Carolina López (politician)

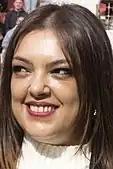

Carolina López Fernández (born 18 January 1985) is a Spanish politician of the party Vox. After four years as a town councillor in Tinéu, she was Vox's lead candidate in the 2023 Asturian regional election, and has since led the party in the General Junta of the Principality of Asturias.